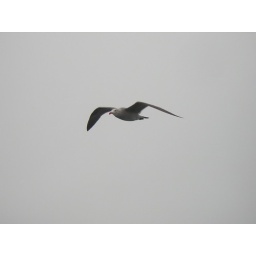
Seagull flying over the boat